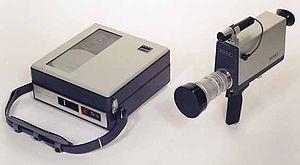
Lancé en 1967 par Sony, le Sony Video Rover Portapak est le tout premier enregistreur vidéo portable disponible au grand public. Il marque donc en ce sens le tout début du caméscope. C'est une véritable révolution technologique.